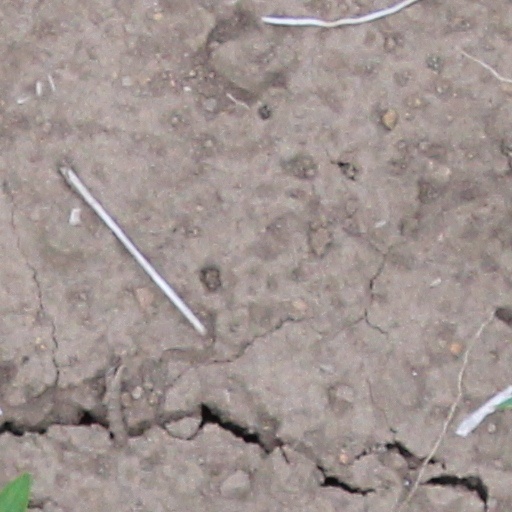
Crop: wheat